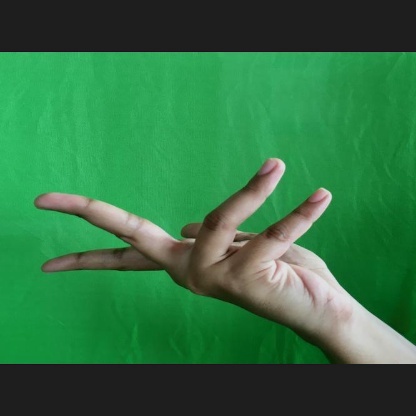
Mudra: Alapadmam